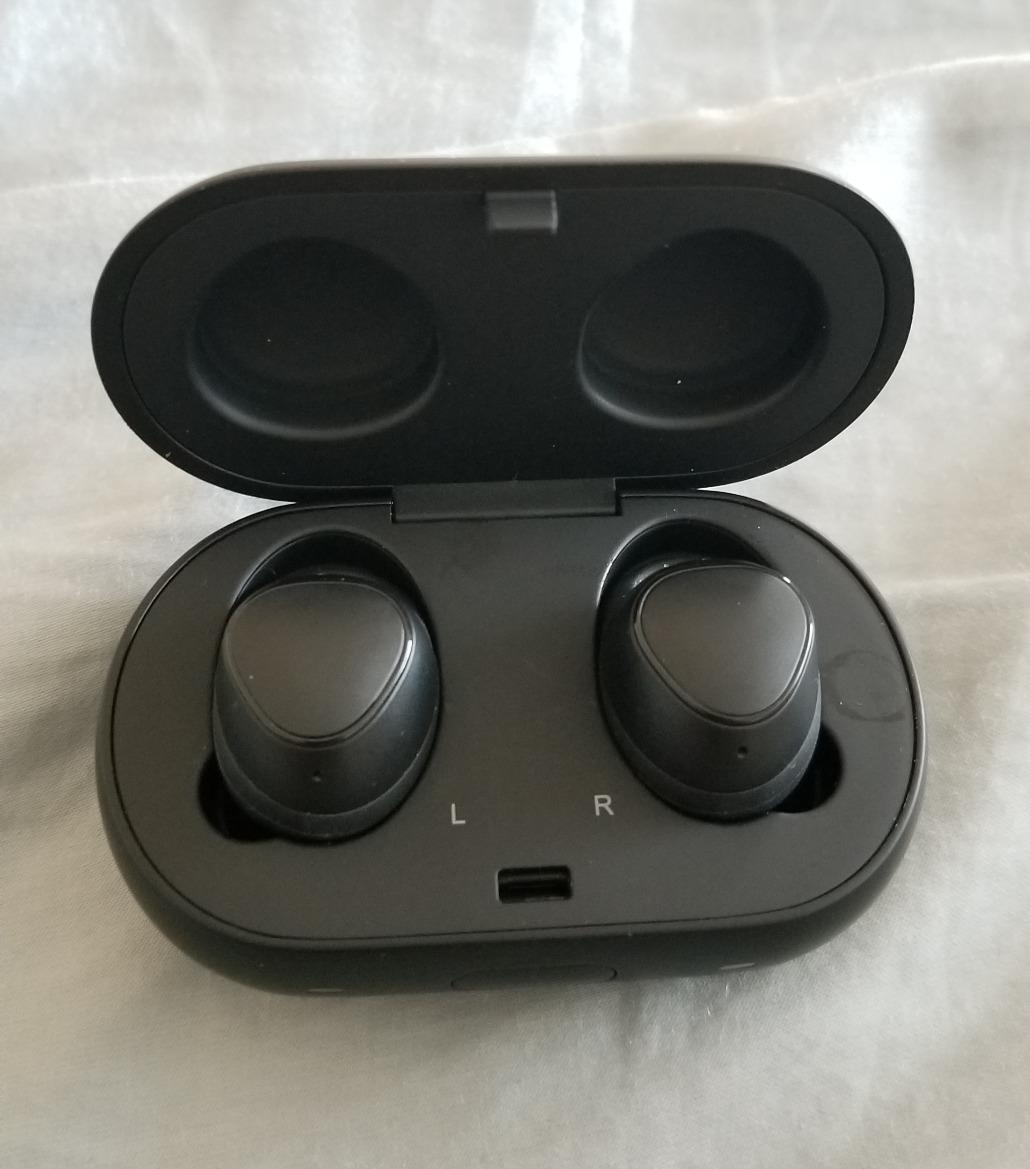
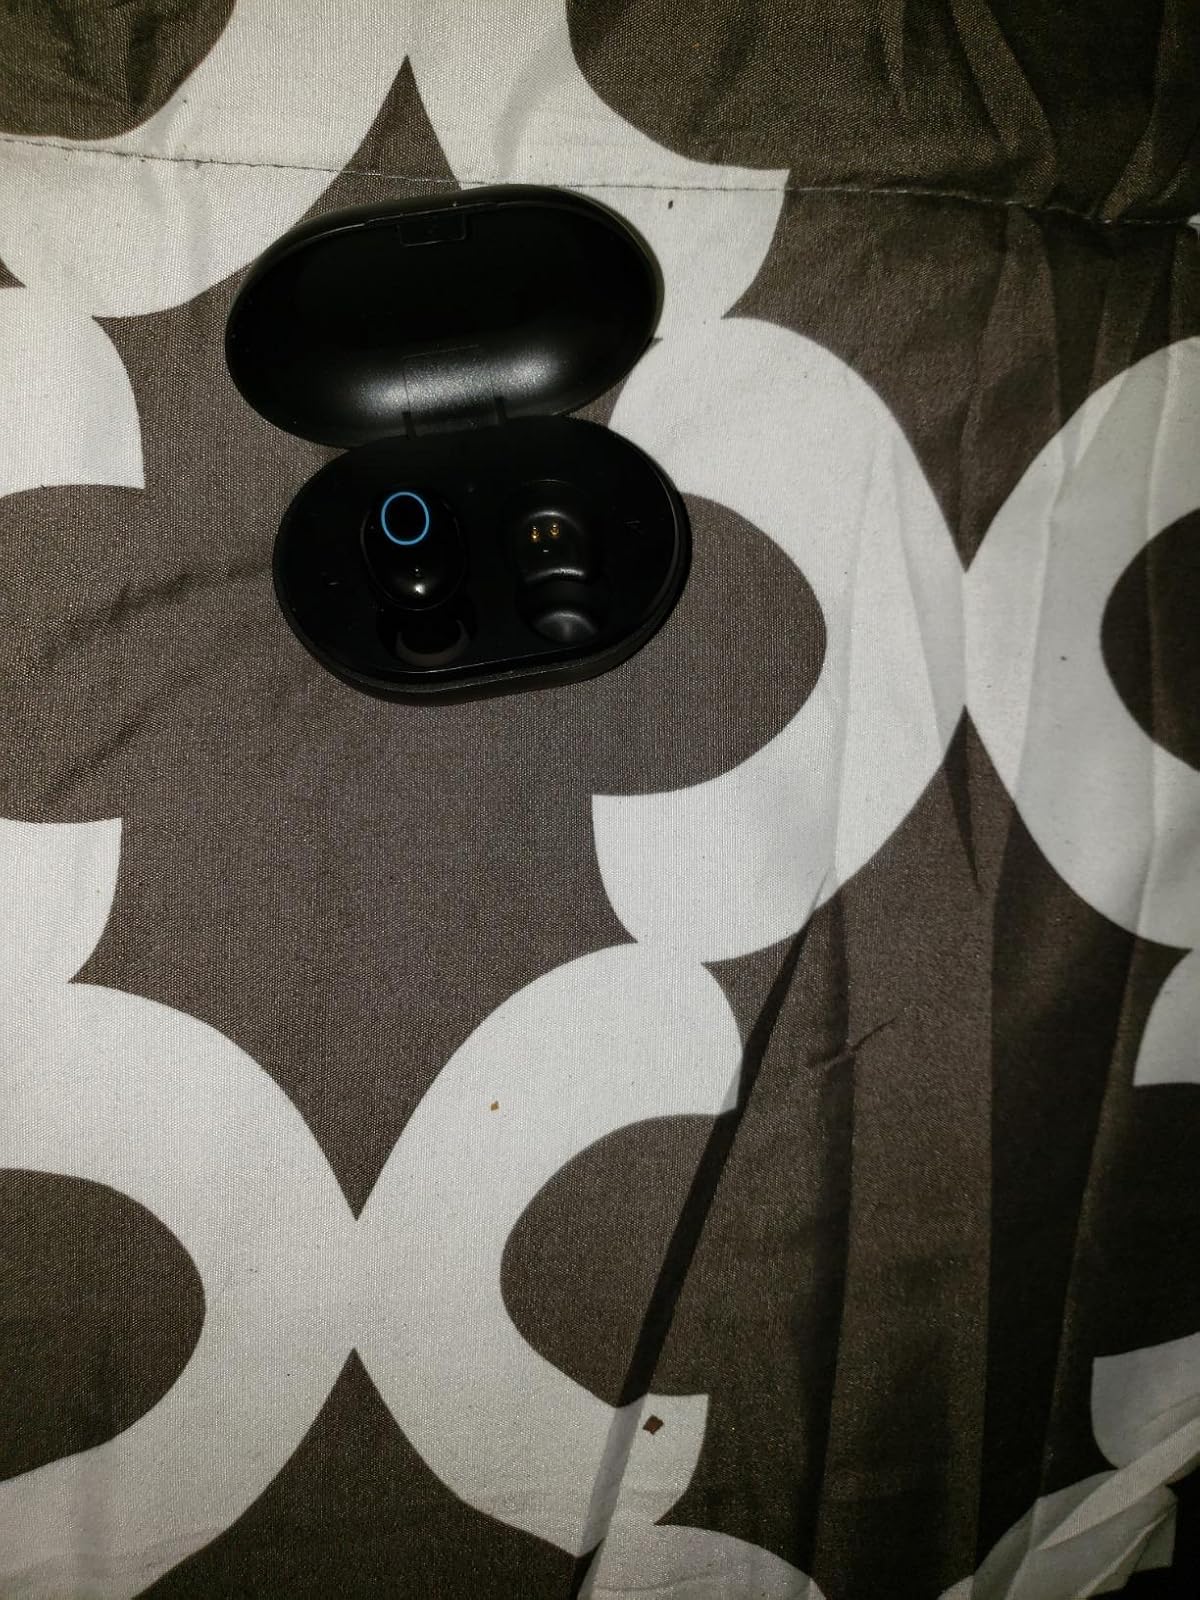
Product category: earbuds
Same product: no